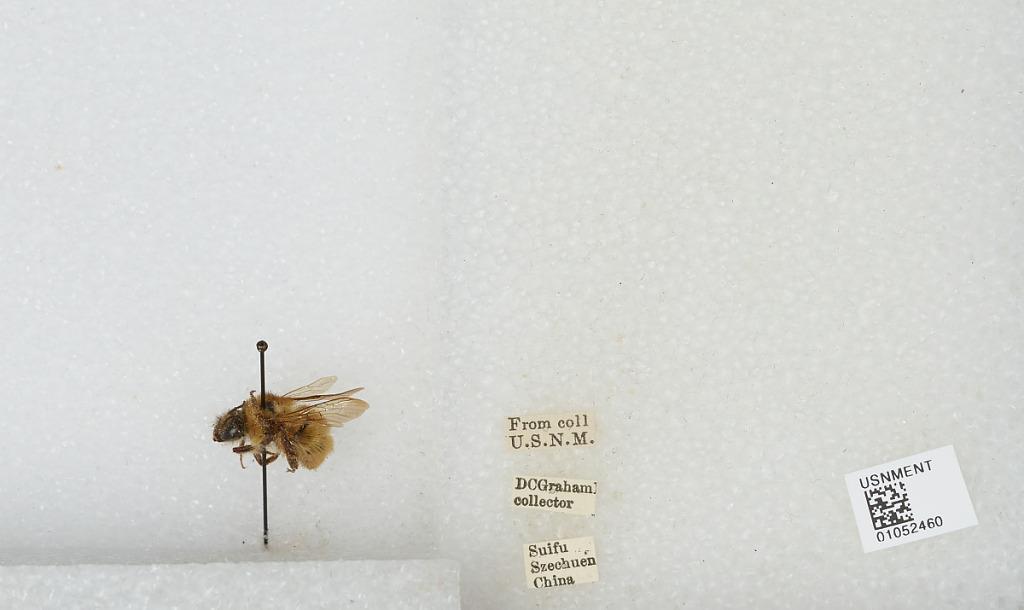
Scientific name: Bombus sp.
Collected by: D. Graham
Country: China
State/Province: Sichuan
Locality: Yibin